University of Engineering and Technology, Taxila

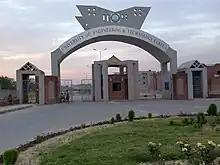
Main gate, UET Taxila

The campus is located on the outskirts of Taxila, from the city. It is situated near the railway station Mohra Shah Wali Shah on the Taxila-Havelian branch line. The famous Taxila museum is from the campus. There are some remnants of the ancient civilization of Taxila around the main campus. These include the Jandial Temple, the city of Sirkap, Bhir Mound, the ruins of the Dharmarajika Stupa, the monastery at Jaulian and the monastery at Mohra Muradu, Taxila museum.